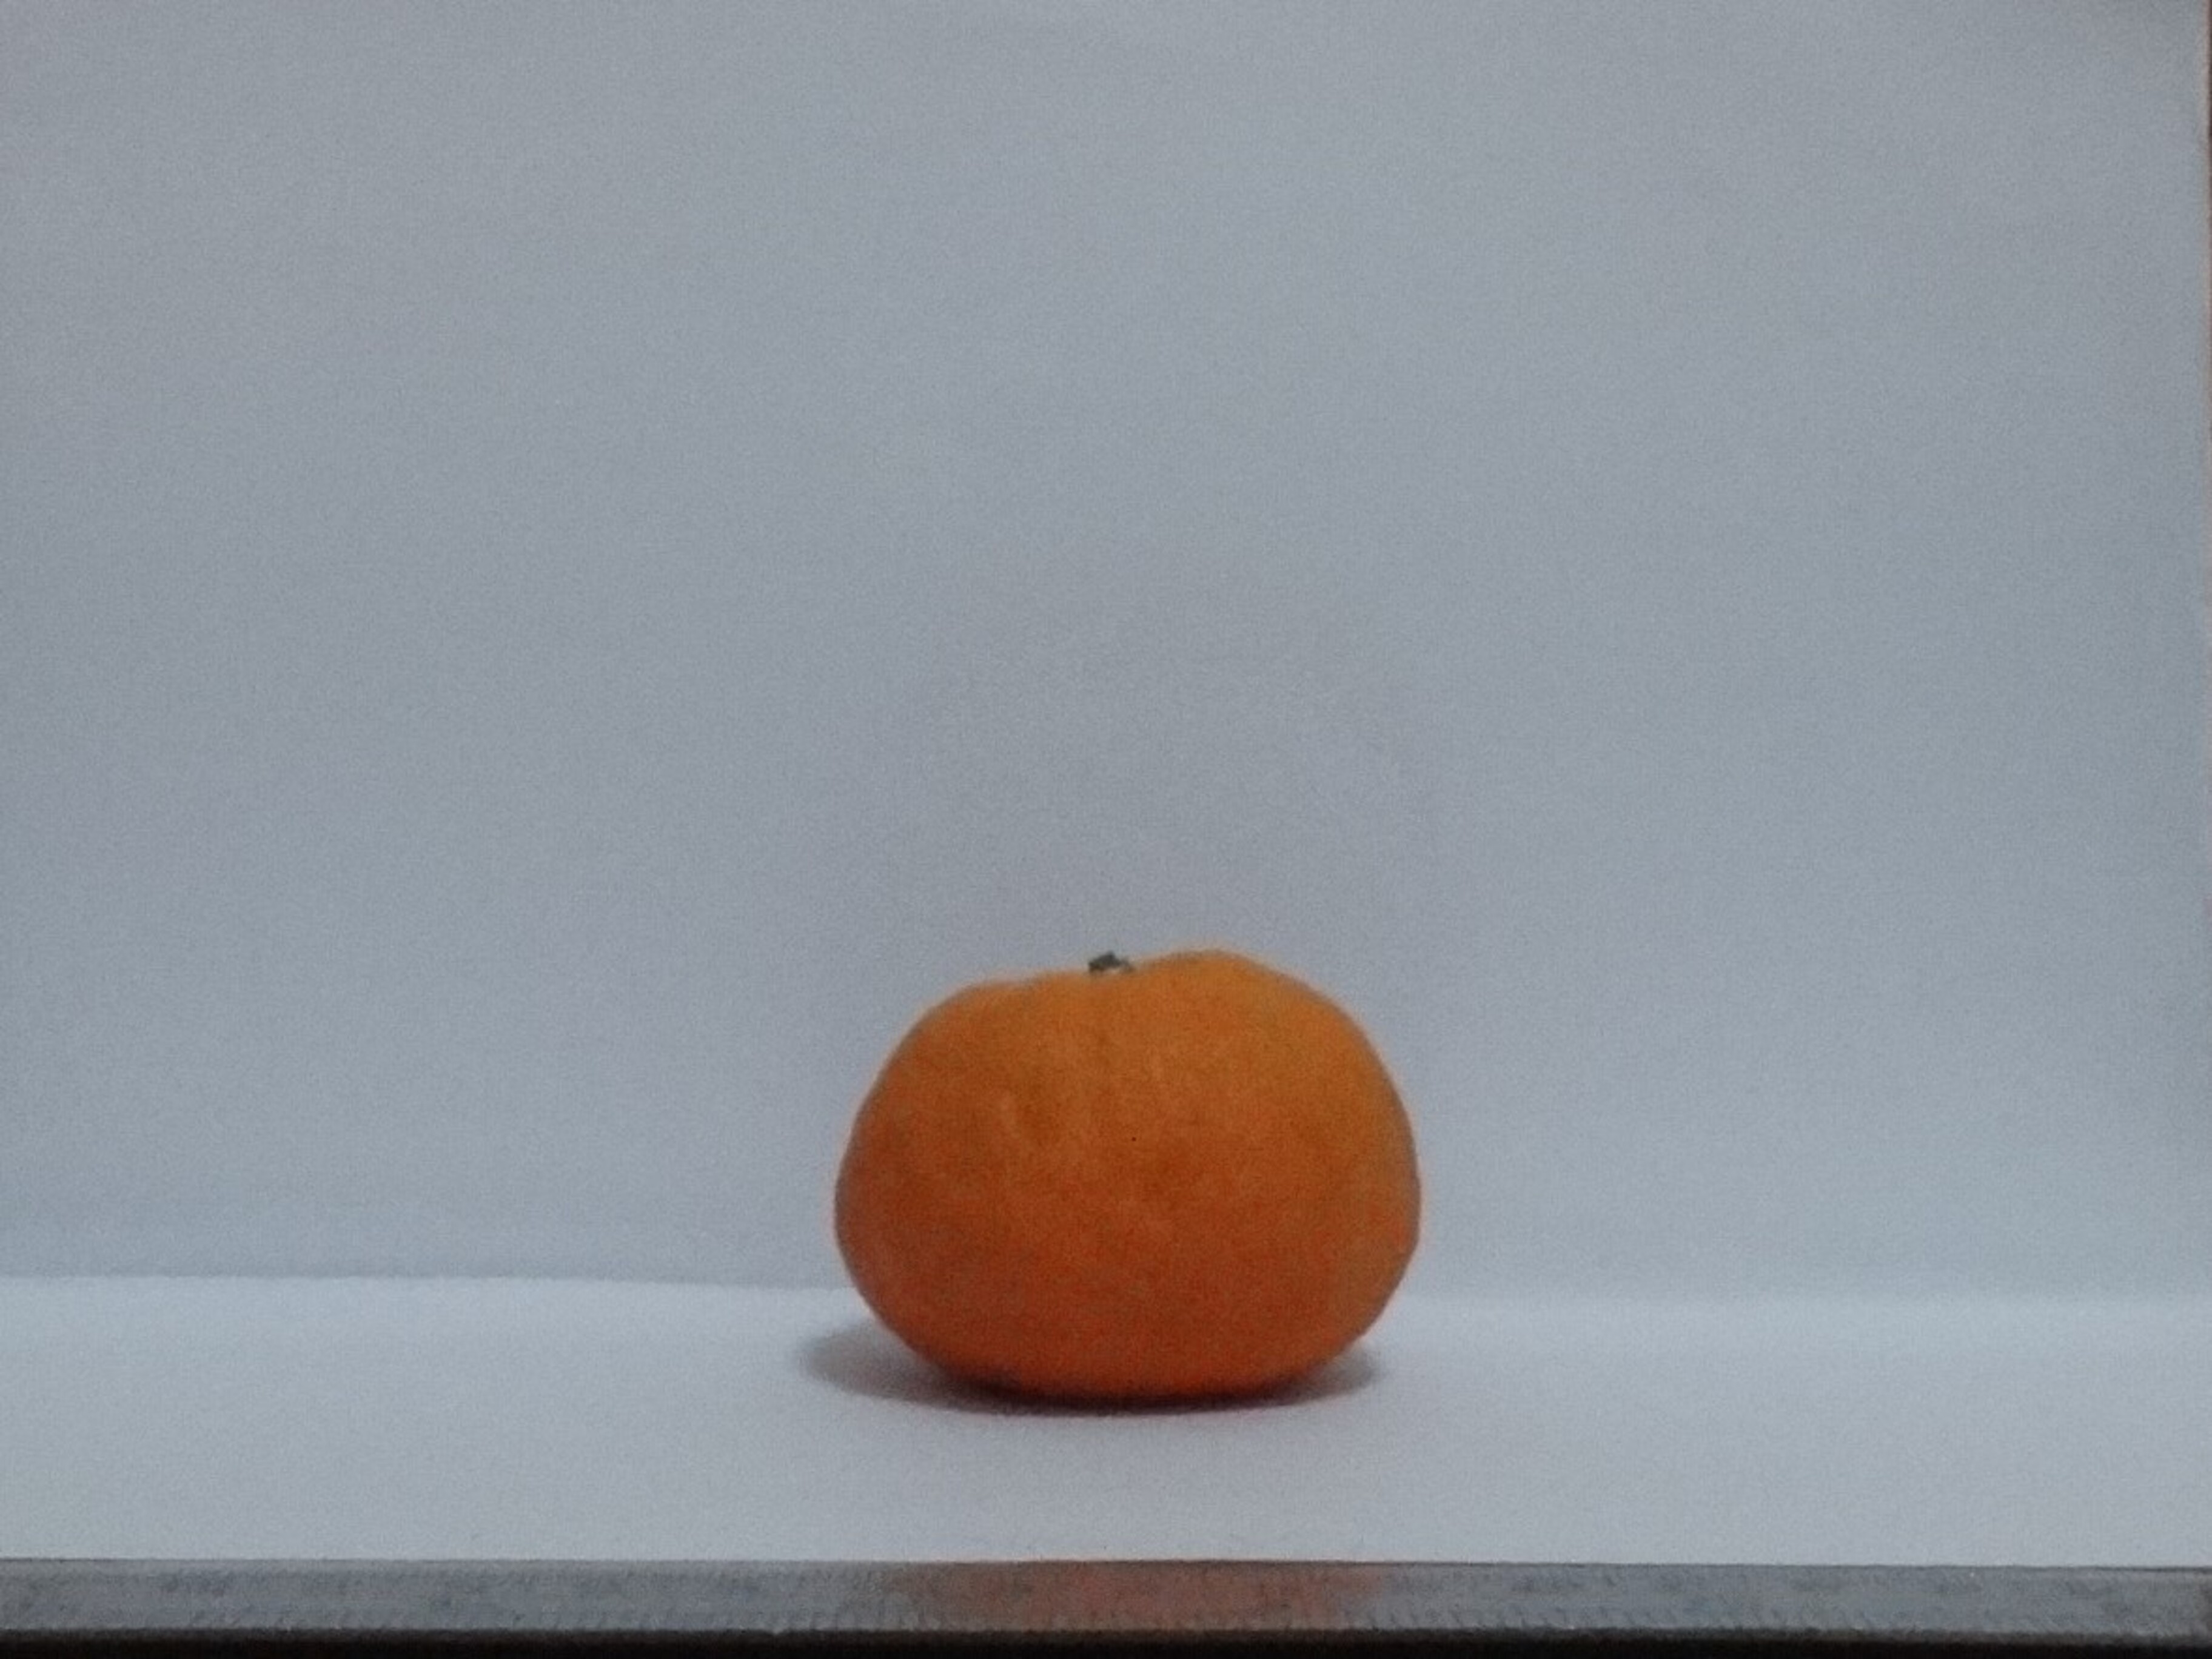
Citrus fruit variety: murcott